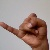
The image shows a hand gesture representing the letter 'J' in Indian Sign Language.